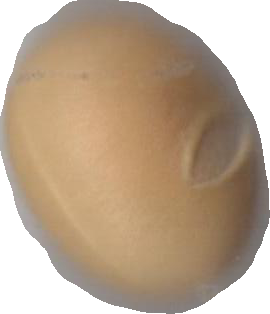
Variety: Grobogan